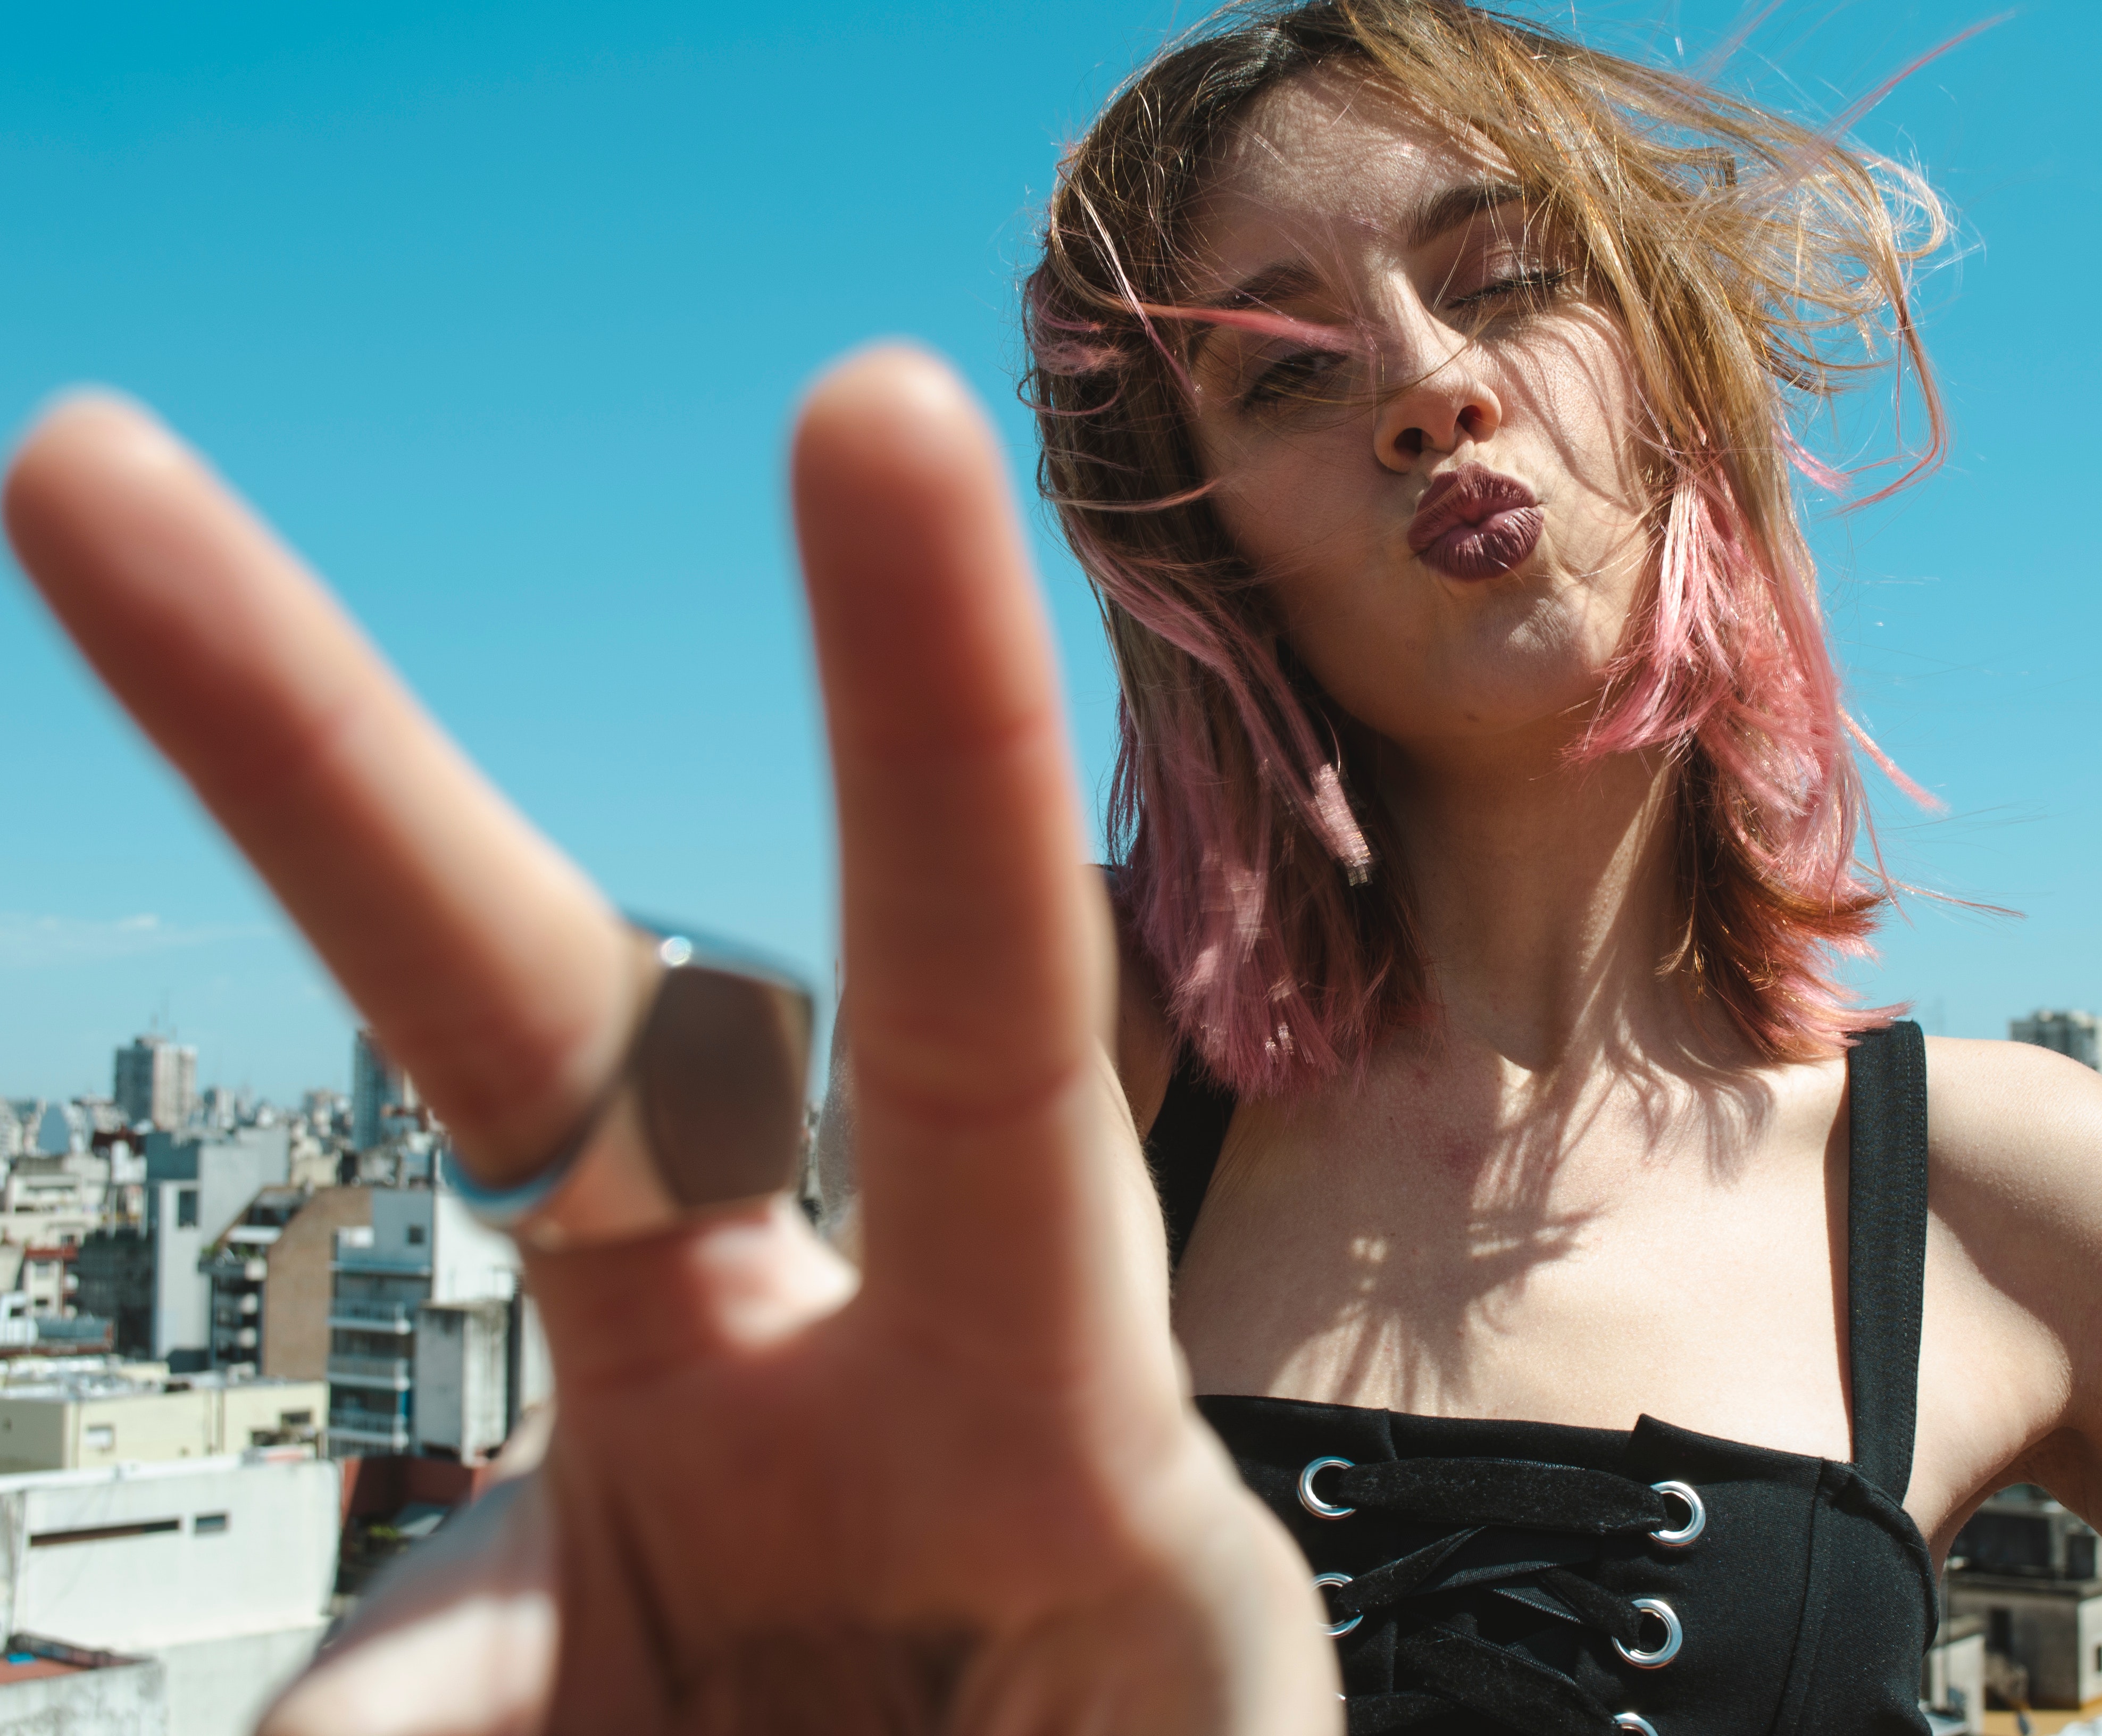
hair, beauty, hand, finger, blond, hairstyle, lip, gesture, arm, surfer hair, summer, long hair, photo shoot, fun, photography, sunlight, thumb, model